Susan Wood (literary scholar)

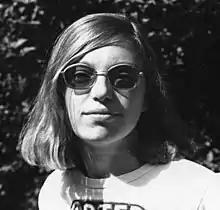
Susan Wood "ca." 1978; photo by Jeff Frane

Susan Joan Wood (August 22, 1948 – November 12, 1980) was a Canadian literary critic, professor, author and science fiction fan and editor. She was born in Ottawa, Ontario.